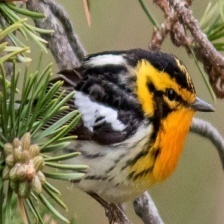
Species: BLACKBURNIAM WARBLER
Scientific name: SETOPHAGA FUSCA